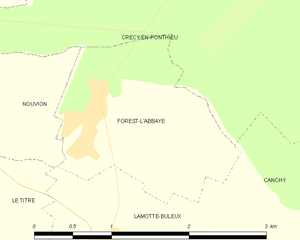
Carte des communes françaises Forest-l'Abbaye